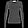
Label: Pullover